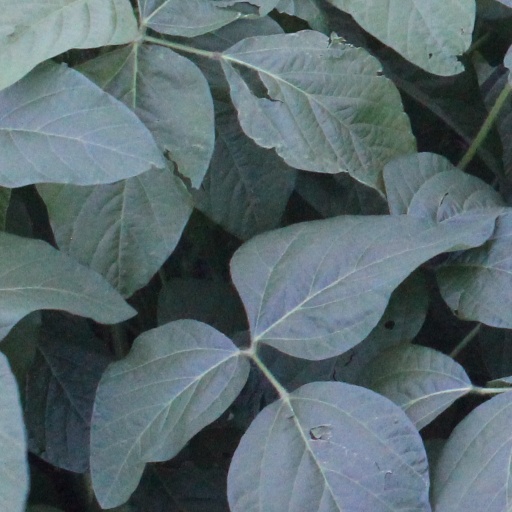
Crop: soybean